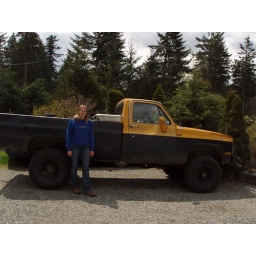
I enjoyed taking a bike down to the river in the truck!